St. Mary's Church, Ystad

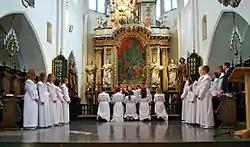
Confirmation being celebrated in the church

The first church on the site was a Romanesque basilica-shaped church building, erected during the 13th century. It was expanded in Gothic style circa 1275, and the remains of this extension are the oldest surviving parts of the church (a single mural-decorated vault).